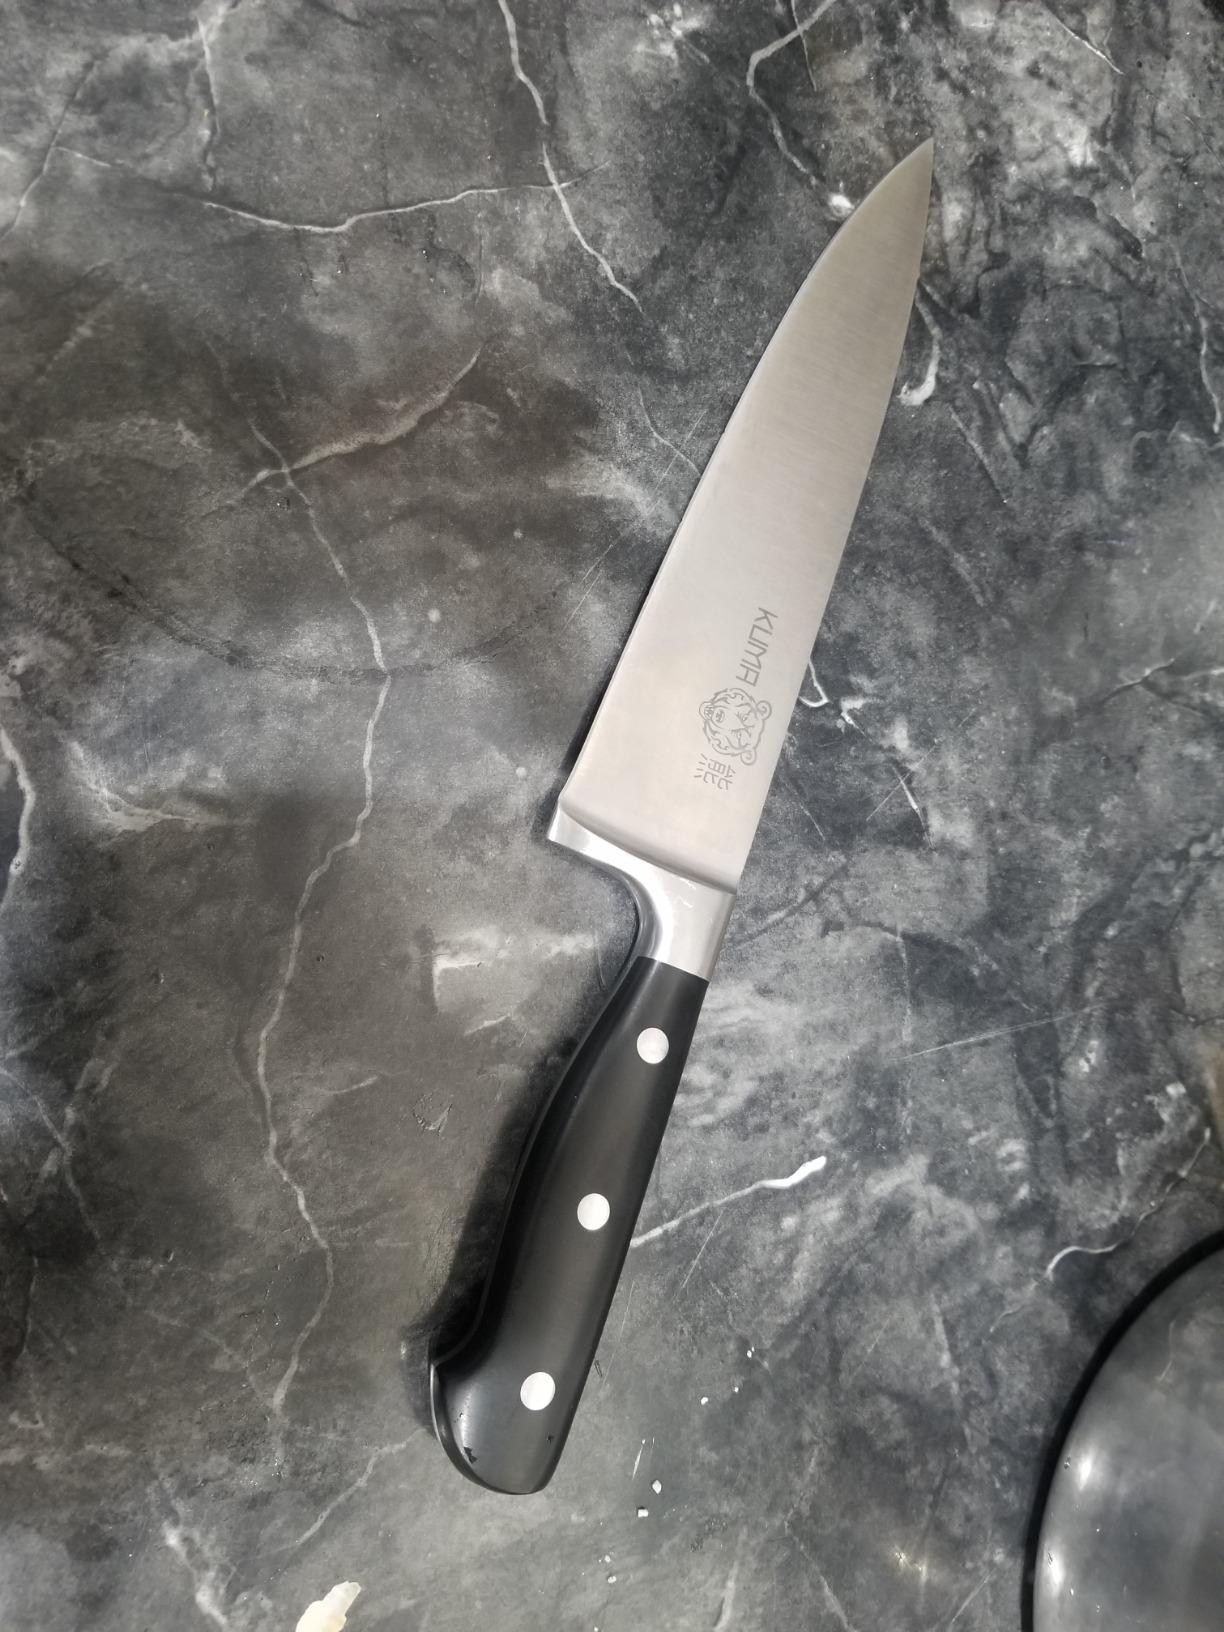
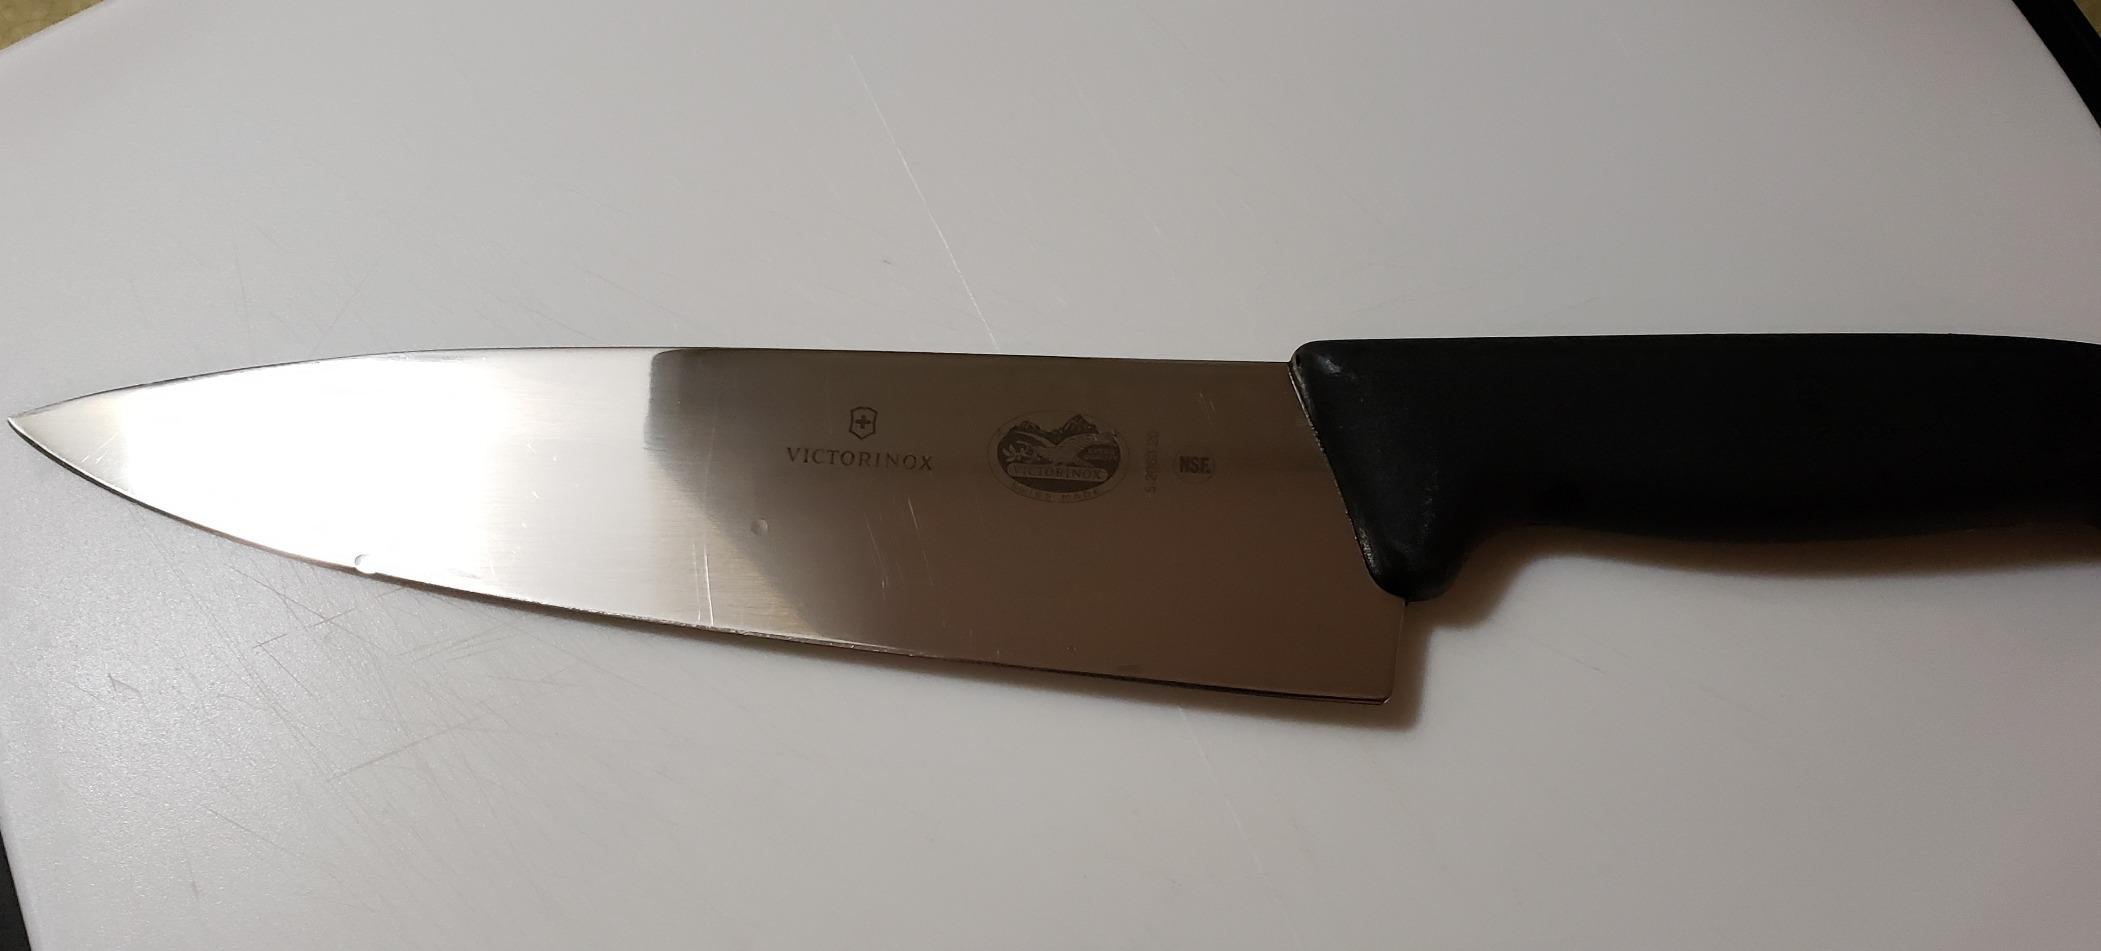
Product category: items_knife
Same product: no